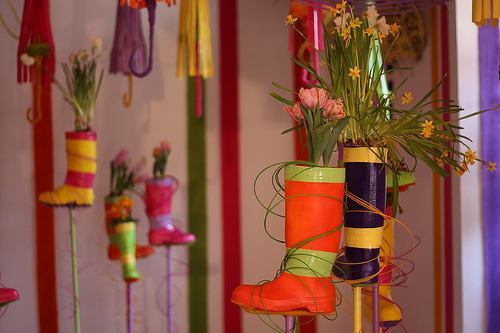
question: 棒の上に飾られているものは何に飾り付けをしたものですか
answer: 長靴

question: 長靴を飾ったものはどれくらい見えますか
answer: 8つくらい

question: 右の一番手前に見える長靴は主にどんな色ですか
answer: オレンジ色

question: 右の一番手前に見えるオレンジ色の長靴にはどんな色の花が飾られていますか
answer: ピンク色

question: 右の手前から2番目に見る長靴は主にどんな色ですか
answer: 黒色

question: 右の手前から3番目に見る長靴は主にどんな色ですか
answer: 黄色

question: 左の奥に見えるぶら下げられているものは何ですか
answer: 傘

question: 傘はどれくらい見えますか
answer: 数本